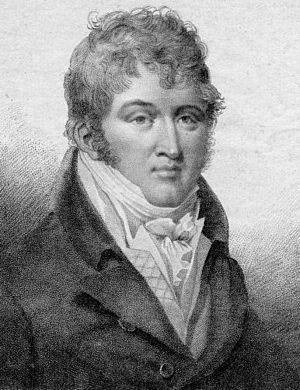
Richard Chenevix est un chimiste, minéralogiste et dramaturge irlandais. Il est passé à la postérité pour son cynisme et ses talents de pamphlétaire.